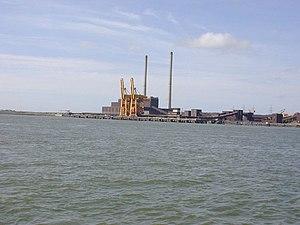
La centrale thermique de Moneypoint est une centrale à charbon située en Irlande. Elle comprend trois unités de 285 MW net chacune, et été construite au milieu des années 1980. La centrale produit 7 TWh par an, sur les 25 que consomme le pays.
Le secteur de l'énergie en Irlande est relativement diversifié.